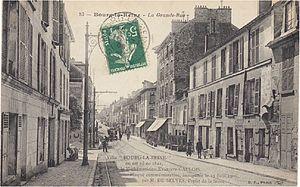
Évariste Galois est un mathématicien français, né le 25 octobre 1811 à Bourg-Égalité et mort le 31 mai 1832 à Paris.